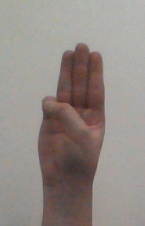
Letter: thaa